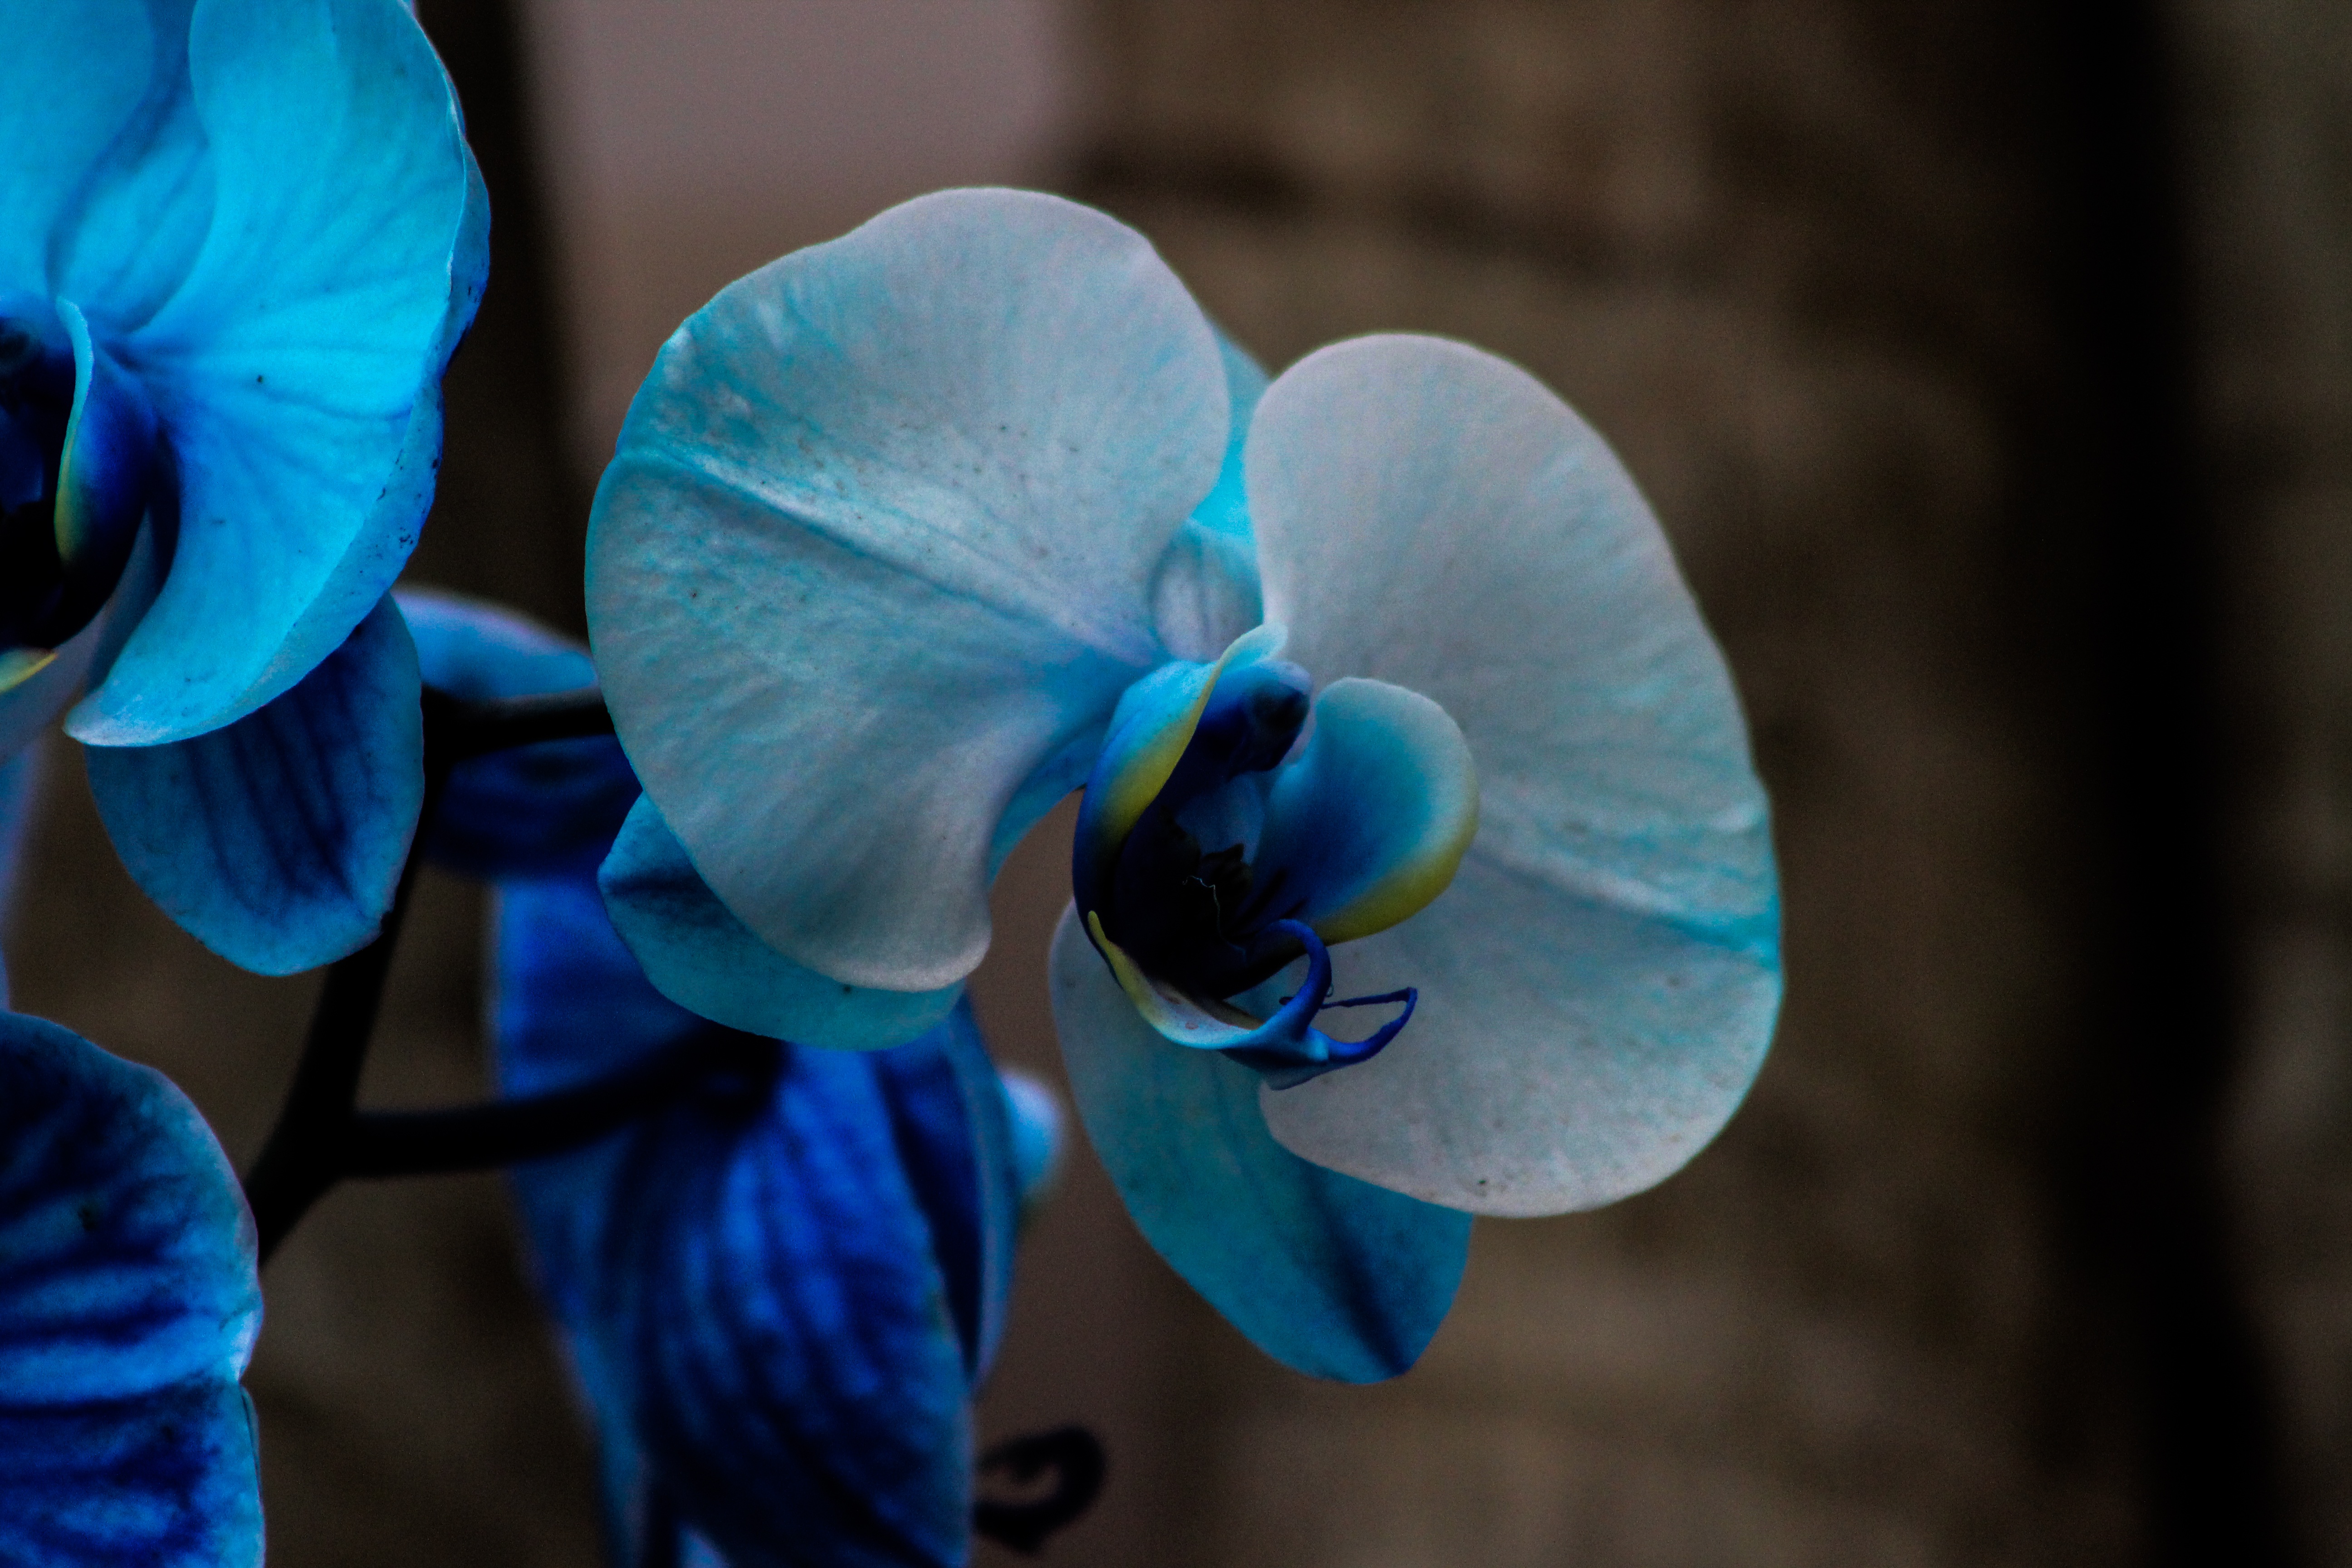
nature, blossom, plant, photography, flower, purple, petal, spring, green, color, blue, yellow, garden, flora, orchid, flowers, close up, human body, iris, eye, organ, macro photography, flowering plant, orquidea, exotic plant, purple orchid, bromelia, orquideas, land plant, bamboo orchid